Marblehead Colonial Raised House

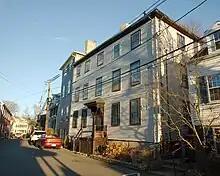
Marblehead Summer House at 27 Front Street

The Marblehead Summer House is a house in Marblehead, Massachusetts, in the United States.